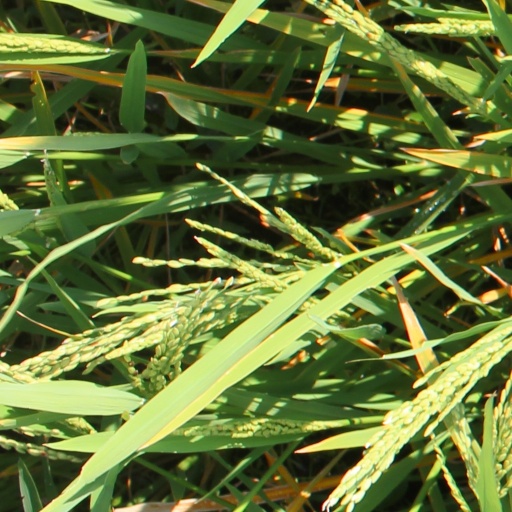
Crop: rice